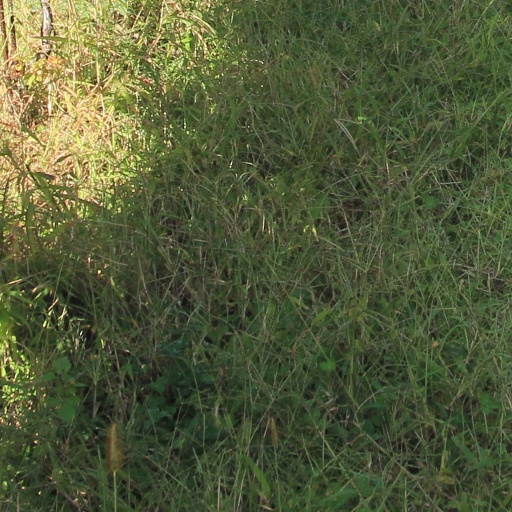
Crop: grape